Albert Favre Zanuti

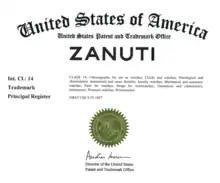
Summary of the official Trademark Certificate issued by the US Patent and Trademark Office

Albert Zanuti was one of the first watchmakers to travel to Asia (1886) under the O-yatoi Gaikokujin program by the diplomatic invitation of Viscount Aoki Shūzō, and is remembered for his contribution to the early establishment of the watchmaking industry in Japan.